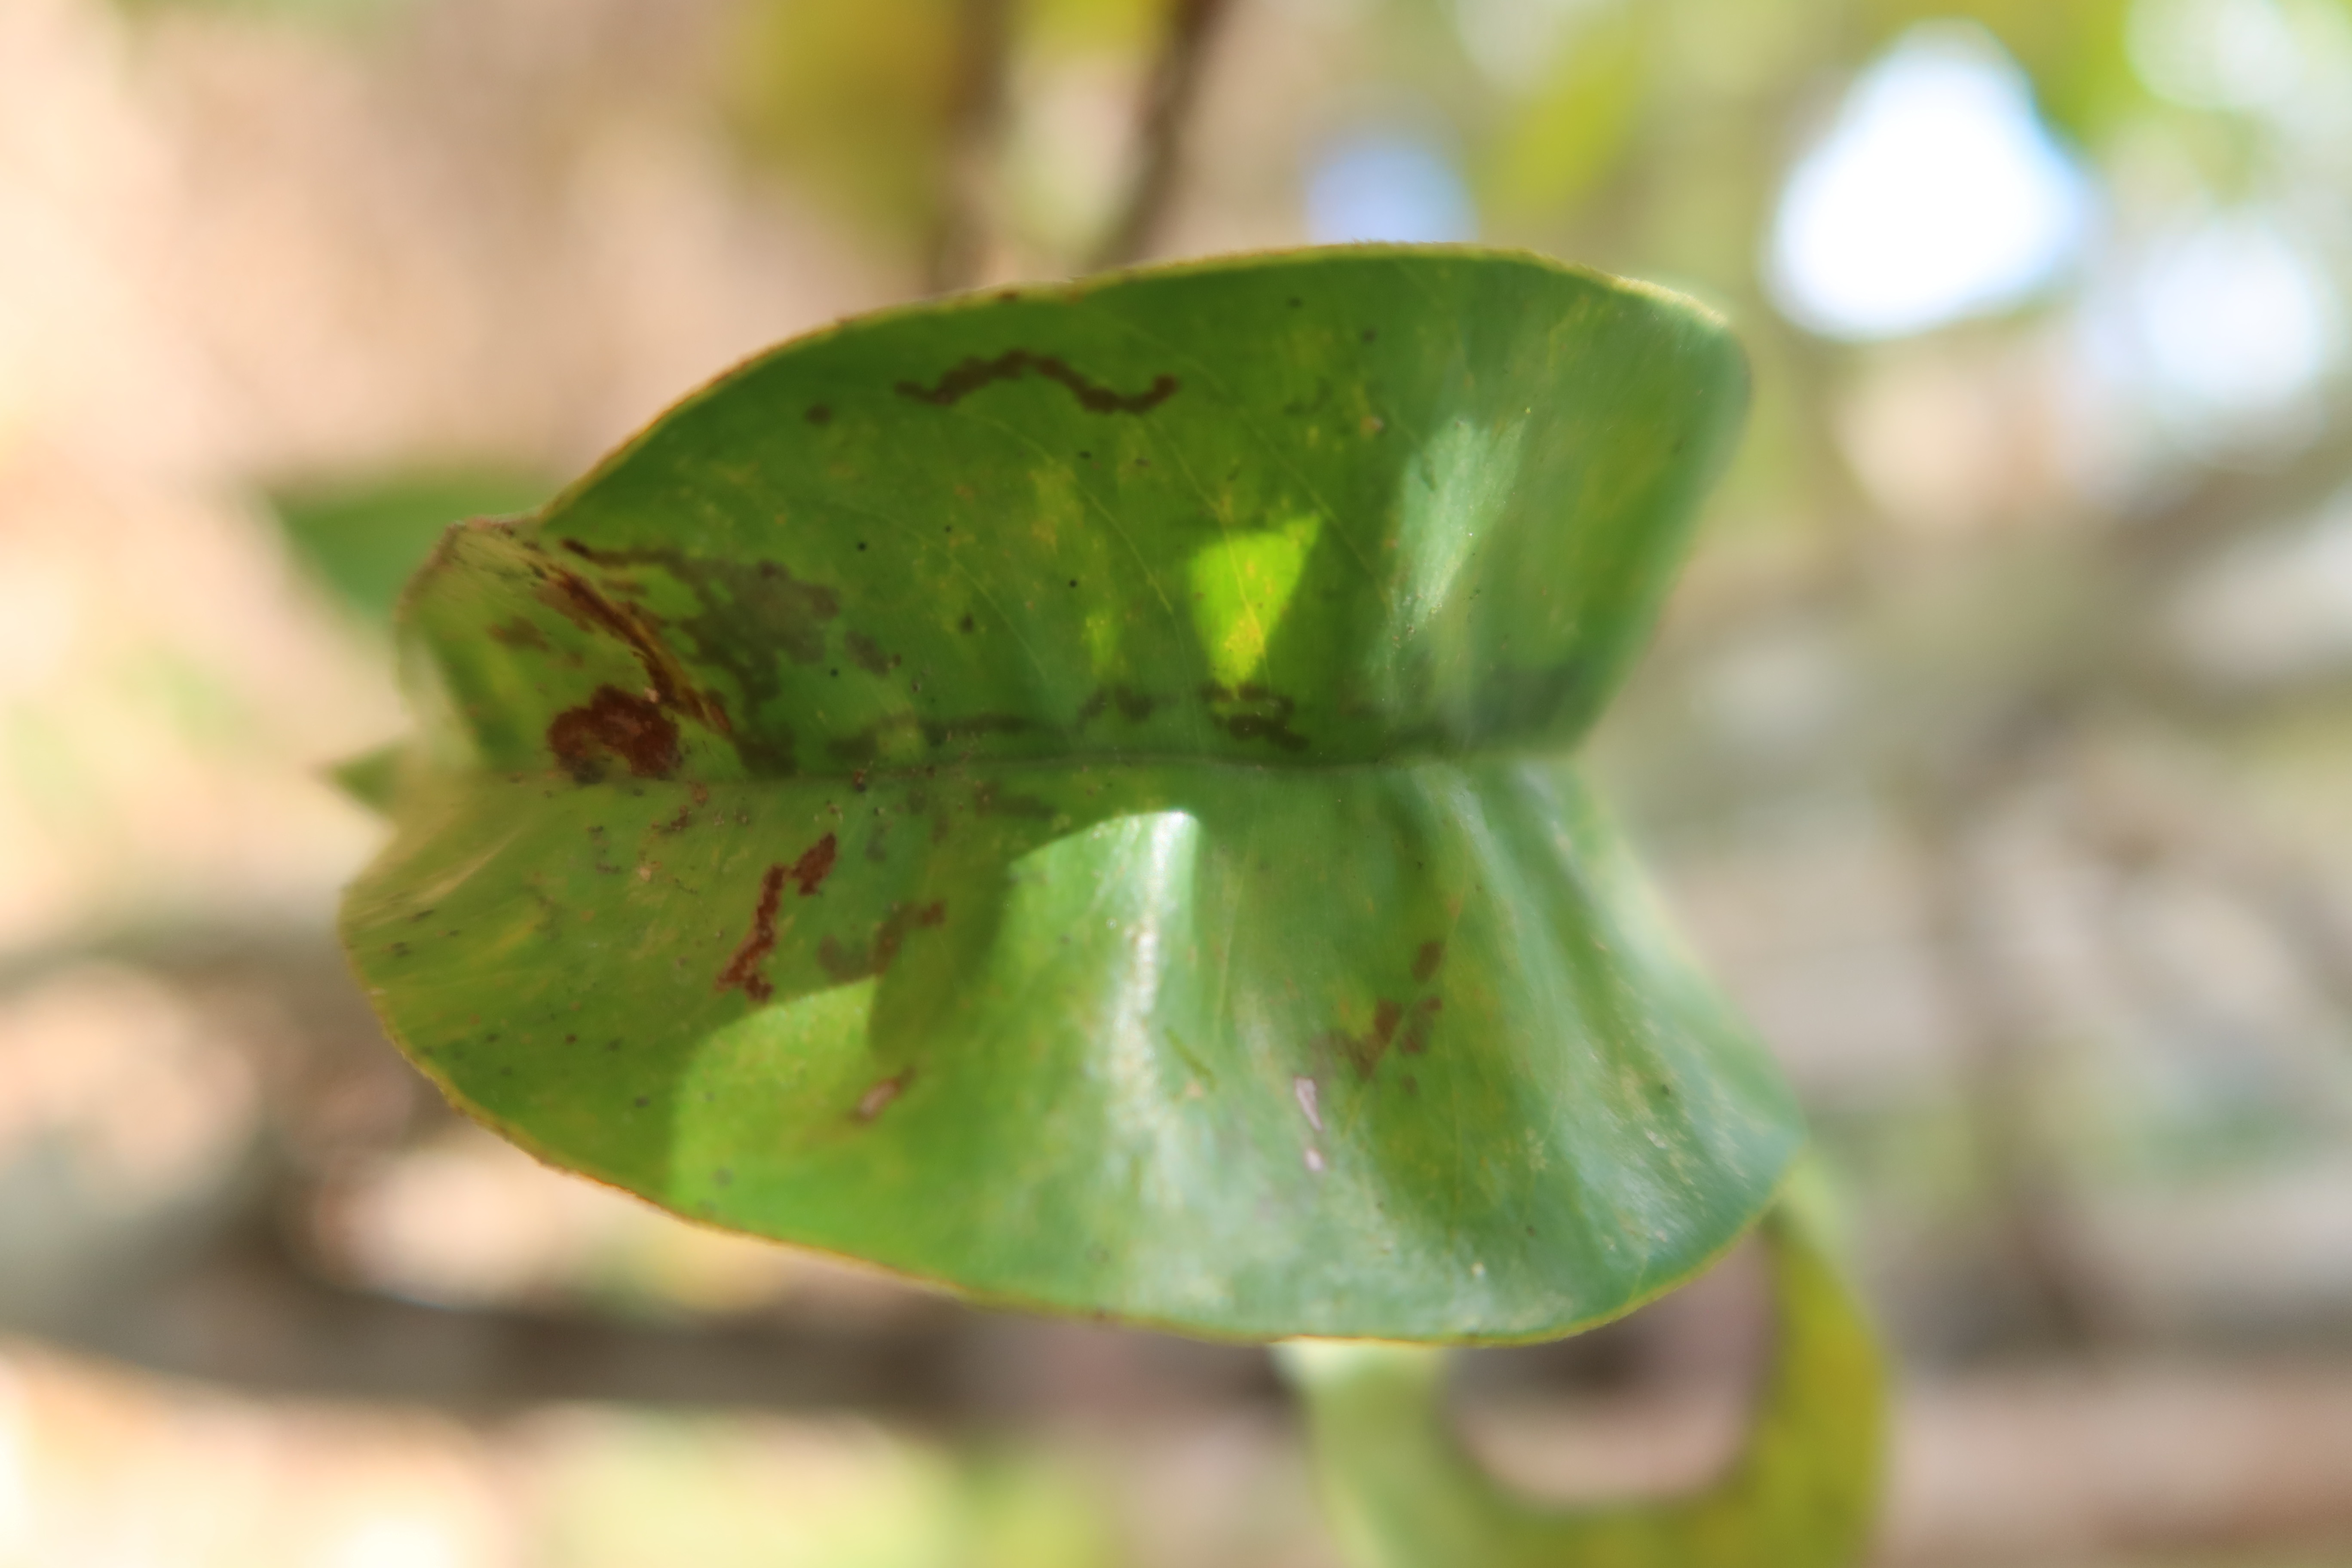
Label: Downy mildew